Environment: real
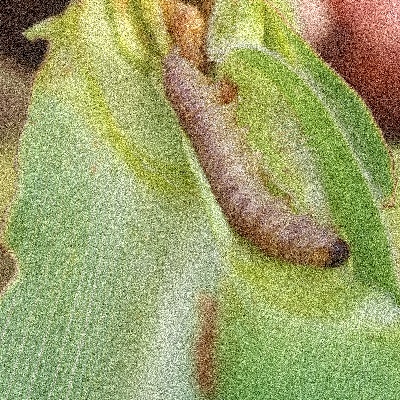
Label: fall_armyworm